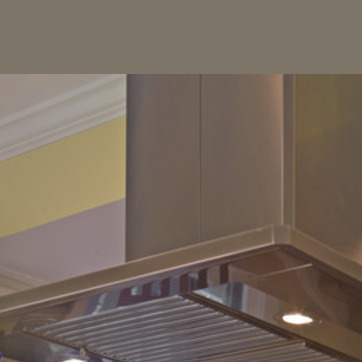
Material: metal